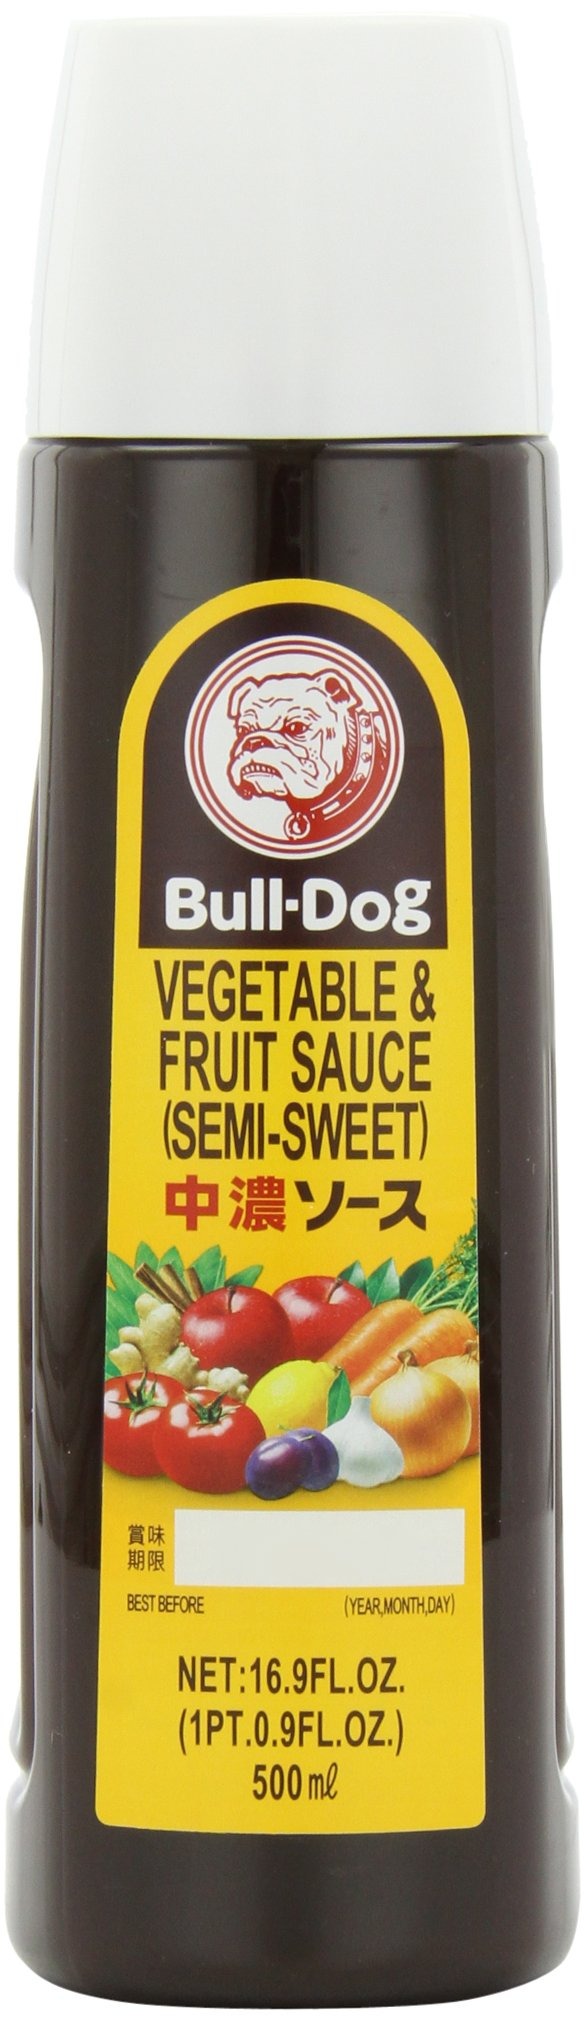
Item Name: Bull-Dog, Vegetable & Fruit Sauce, 16.9-Ounce Units (Pack of 4)
Bullet Point 1: Pack of four, 16.9-ounce, total 67.6-ounce
Bullet Point 2: An authentic Japanese Chuno sauce.
Bullet Point 3: An easy way to have a restaurant style meal at home.
Bullet Point 4: A secret blend of fruits and vegetables for a one of a kind flavor.
Bullet Point 5: Product of Japan.
Value: 67.6
Unit: Fl Oz

Price: 13.4